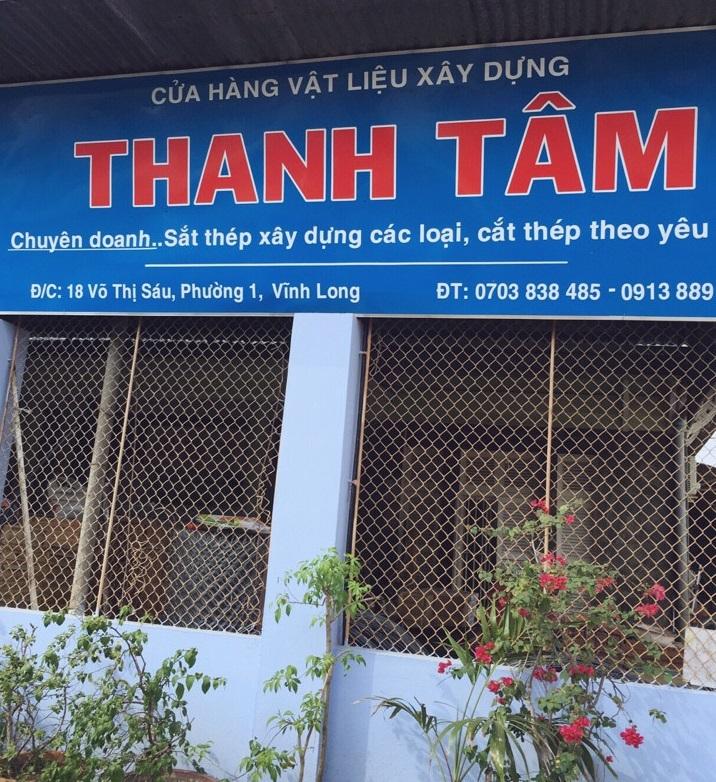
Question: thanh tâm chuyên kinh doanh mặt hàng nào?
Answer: thanh tâm chuyên kinh doanh sắt thép xây dựng các loại